Bugisu Co-operative Union Limited

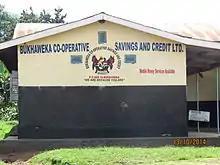
Bukaweka coffee growers society

The Arabica coffee in Bugisu grows on volcanic soils at an altitude of between 3800 ft and 14700 ft above sea level. The roasted Arabica coffee beans have a mild sweet aroma and good taste. Arabica coffee is grown on small gardens owned by individual farmers . This coffee is mostly organically grown but in some cases fertilizers are applied.